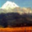
Label: mountain